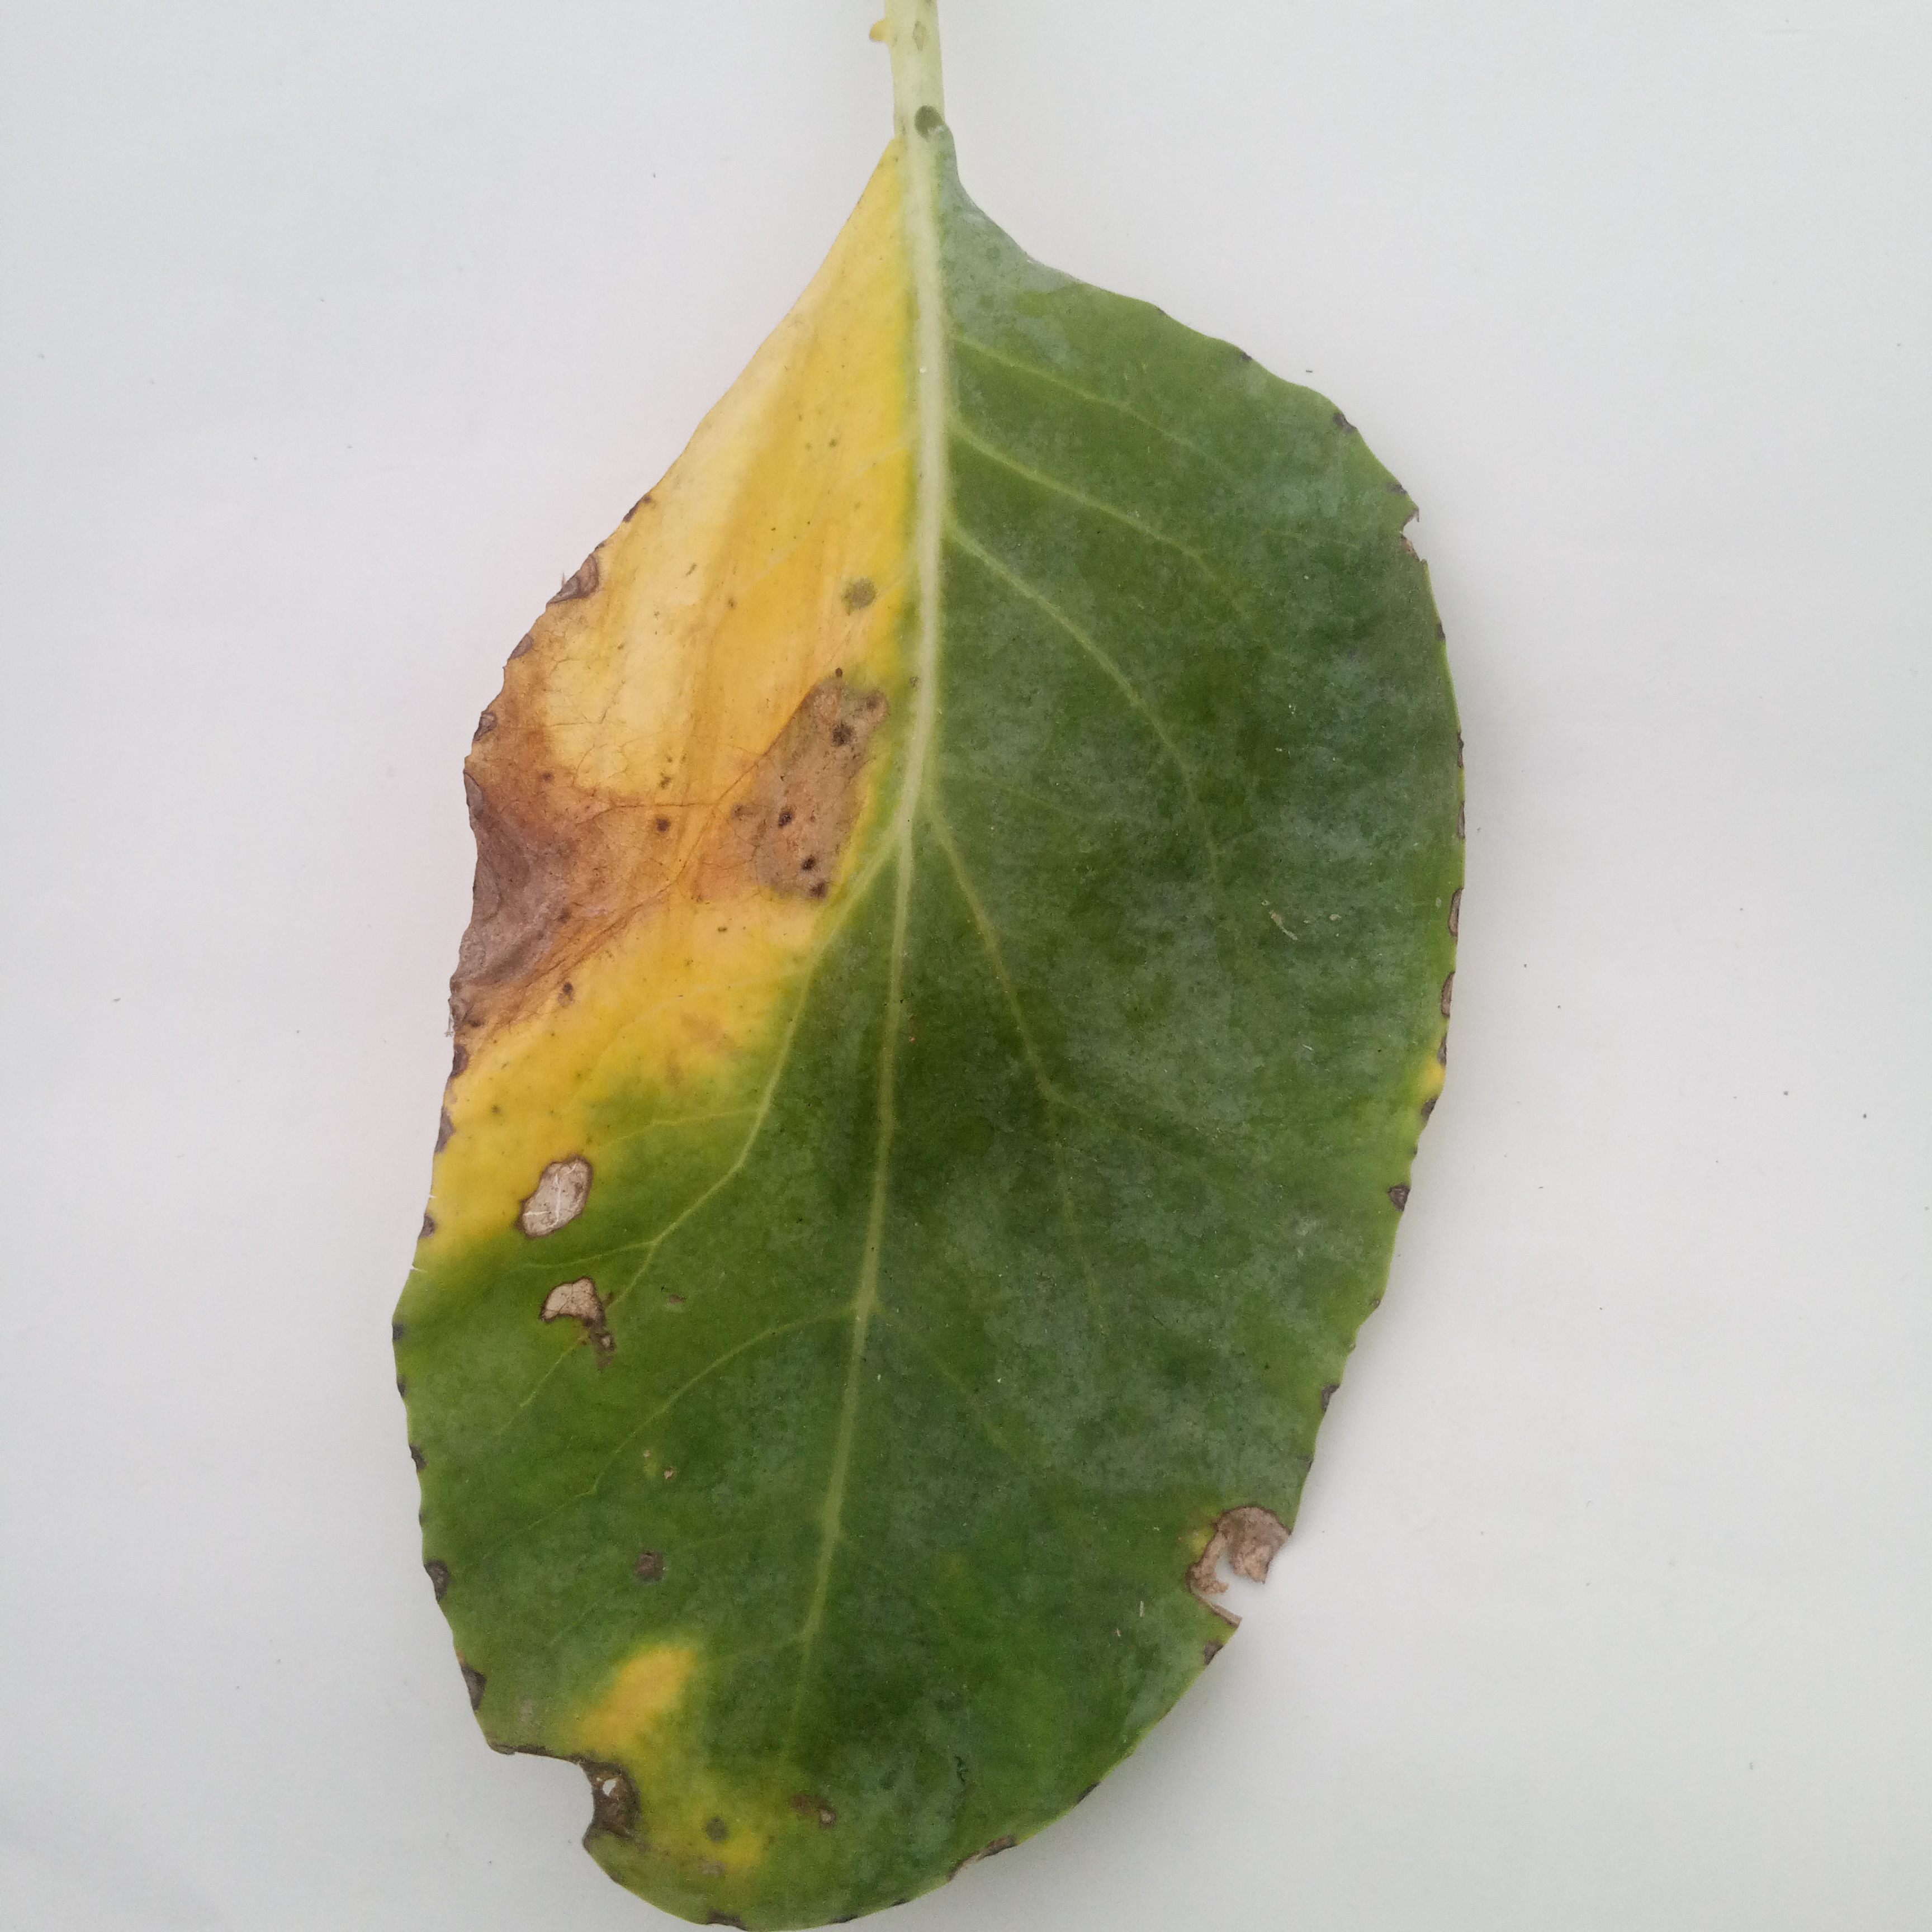
Label: Black Rot